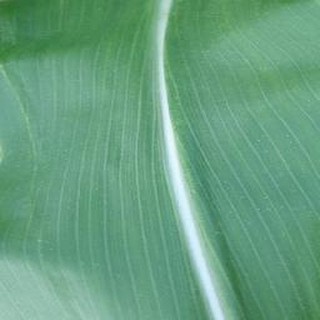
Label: healthy_corn